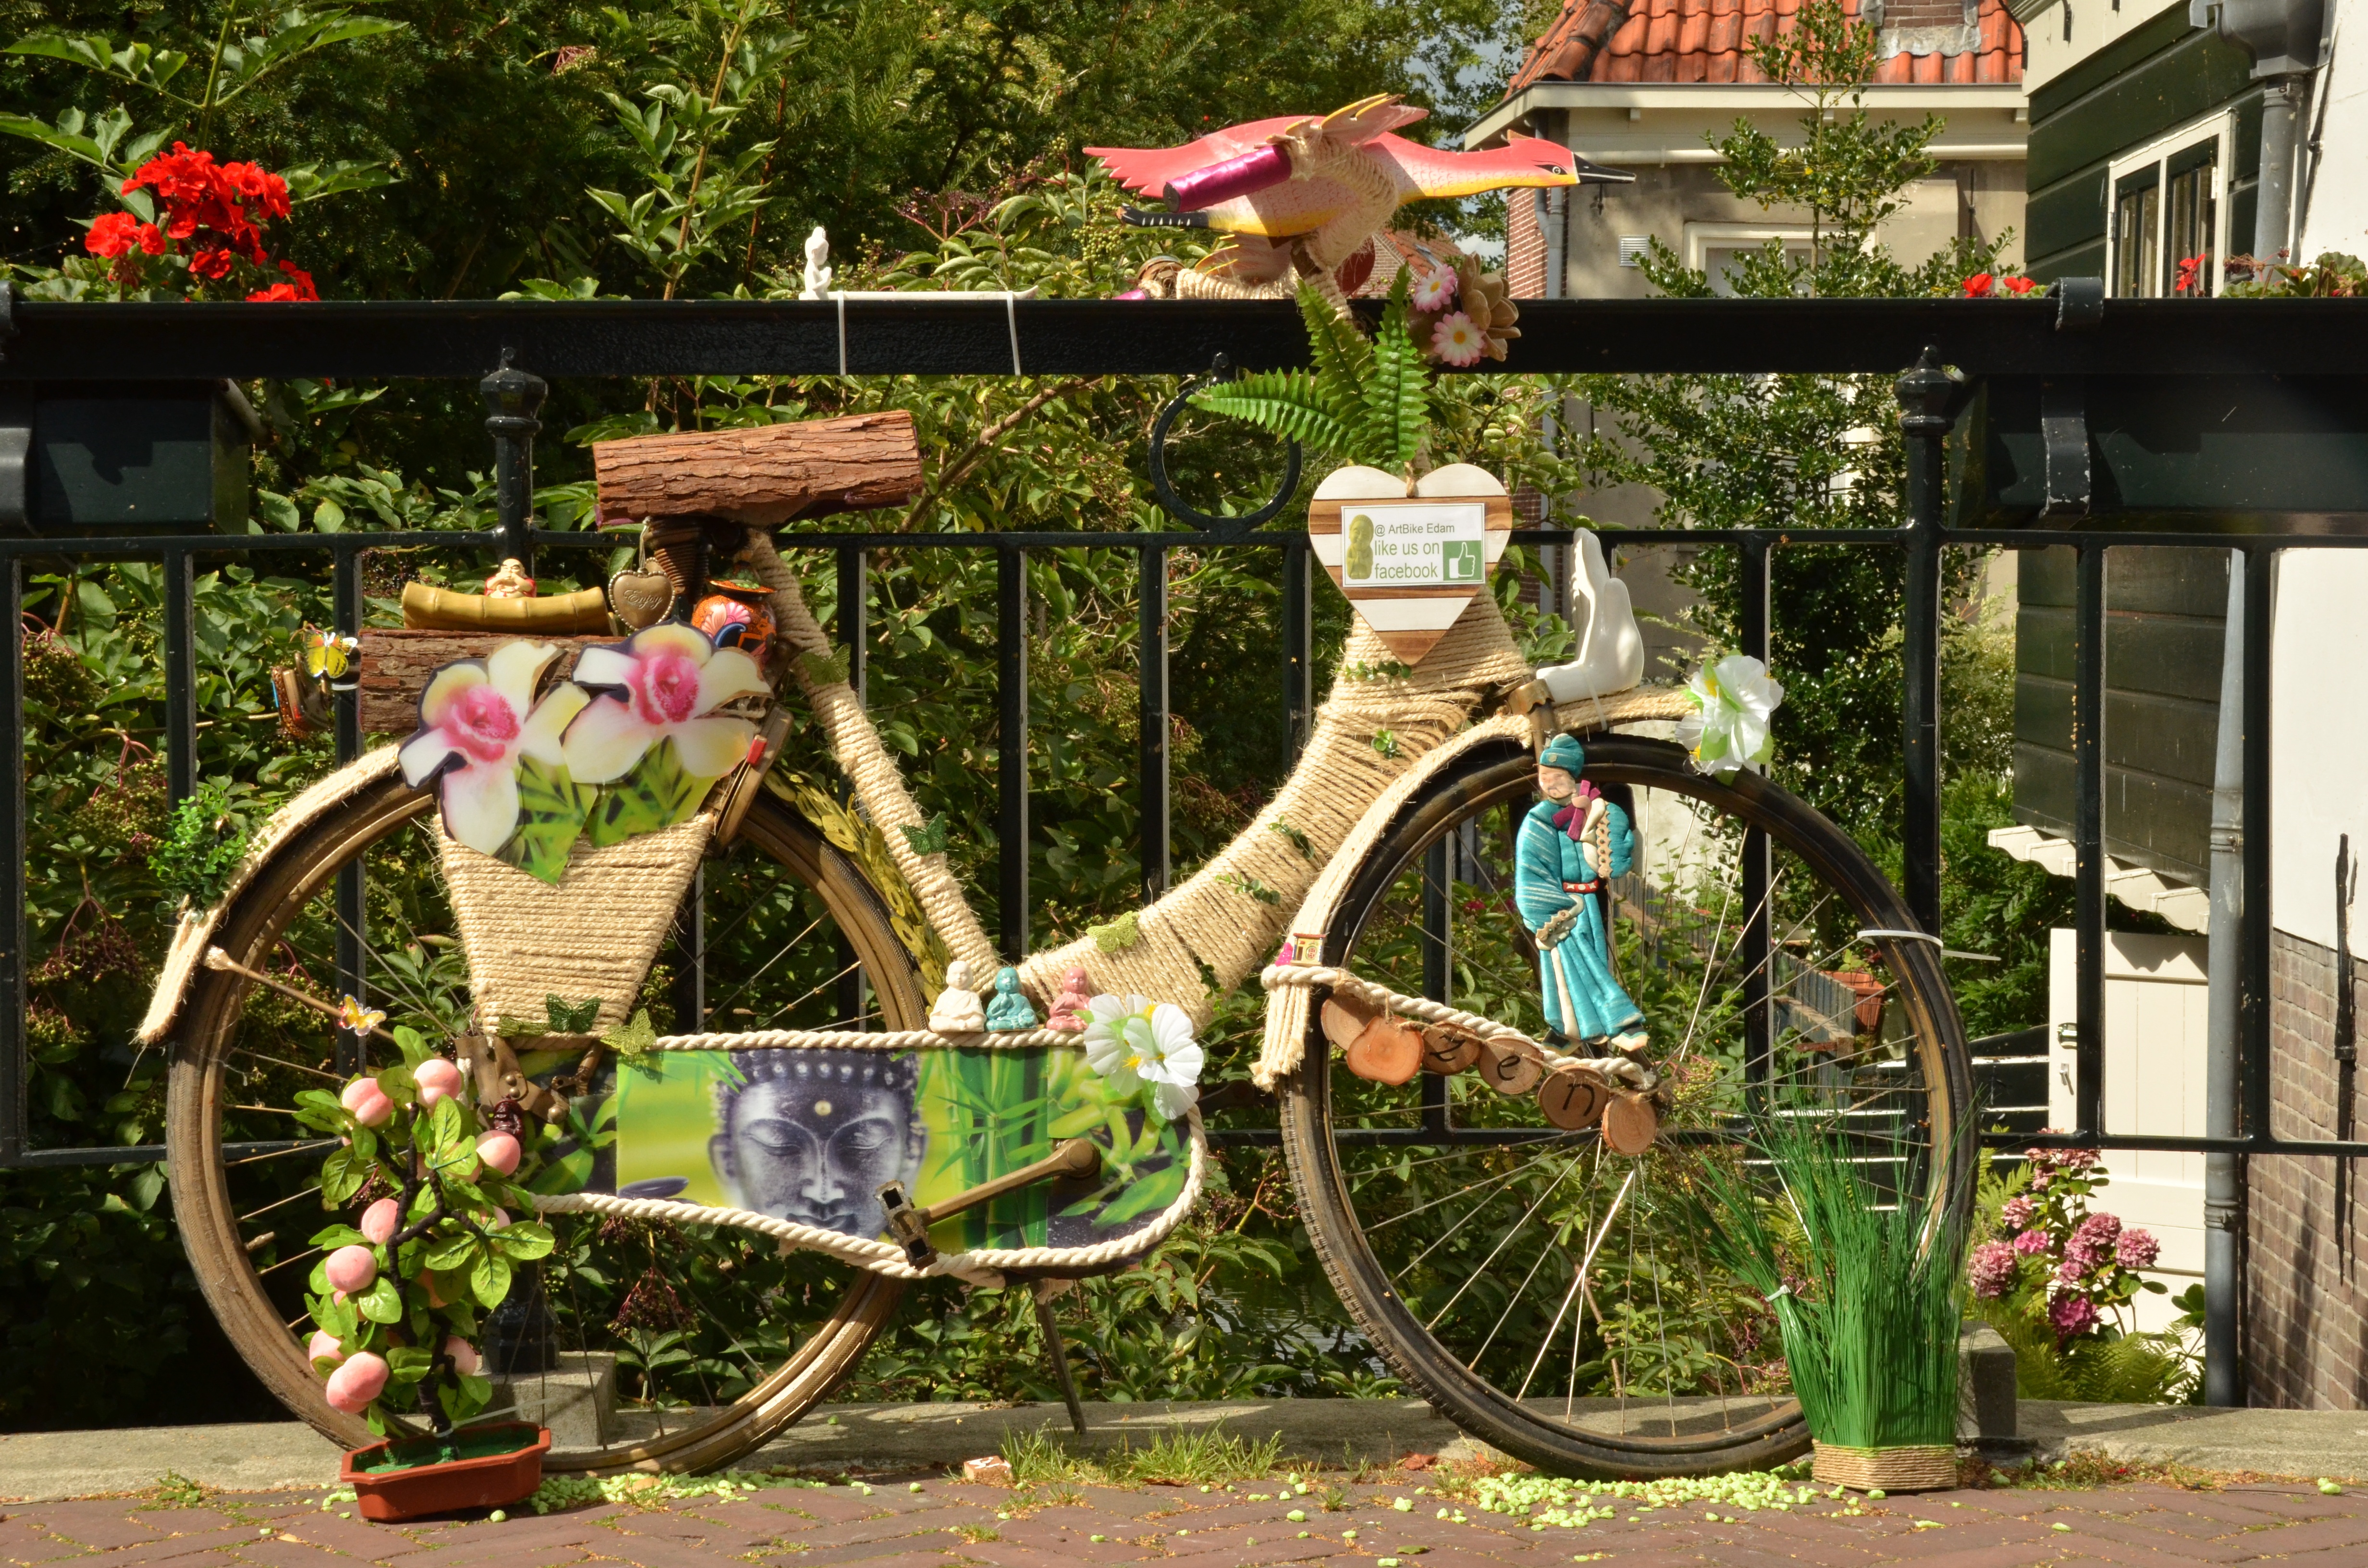
flower, bicycle, advertising, decoration, vehicle, sports equipment, mountain bike, cycling, advertisement